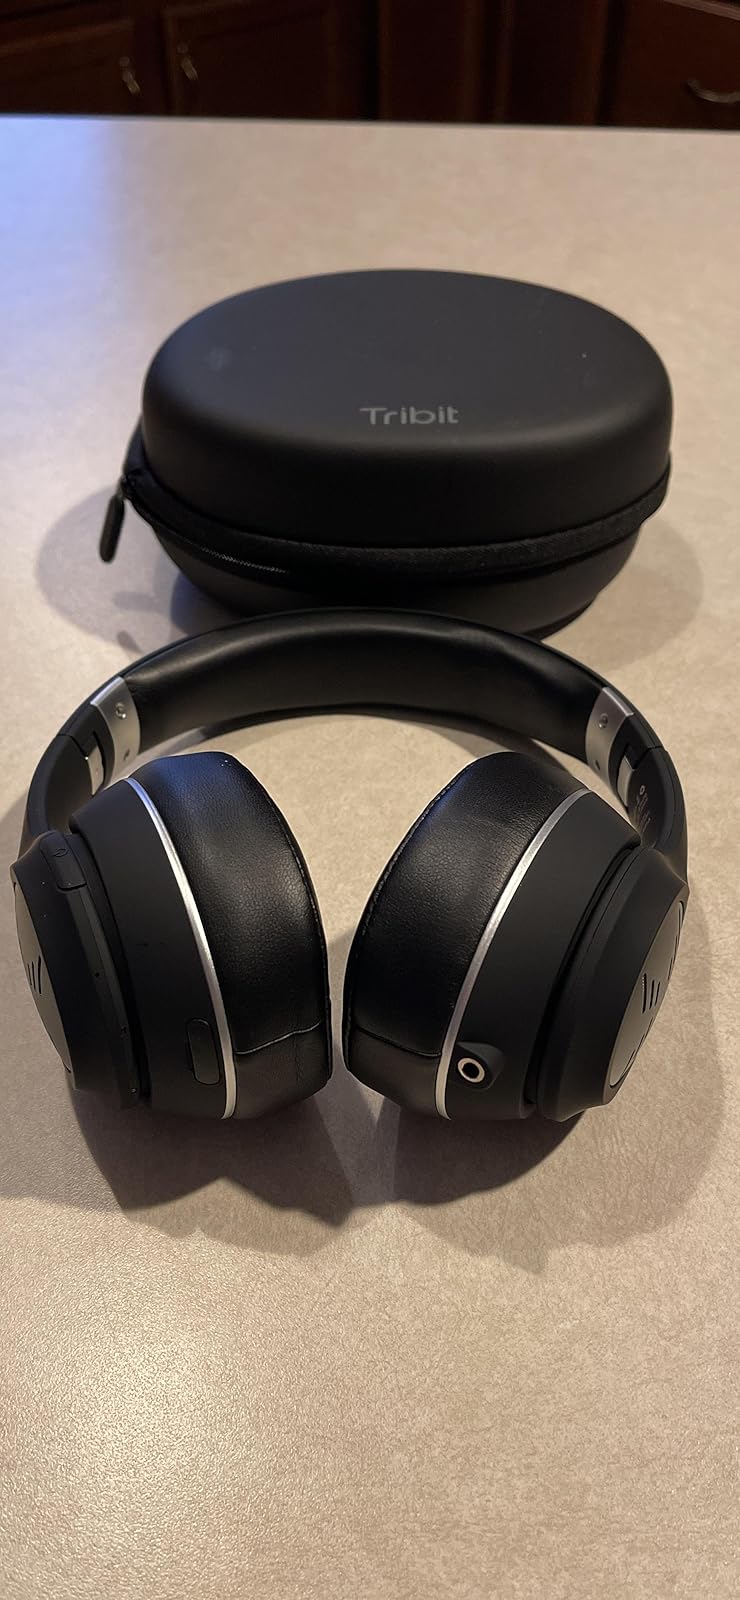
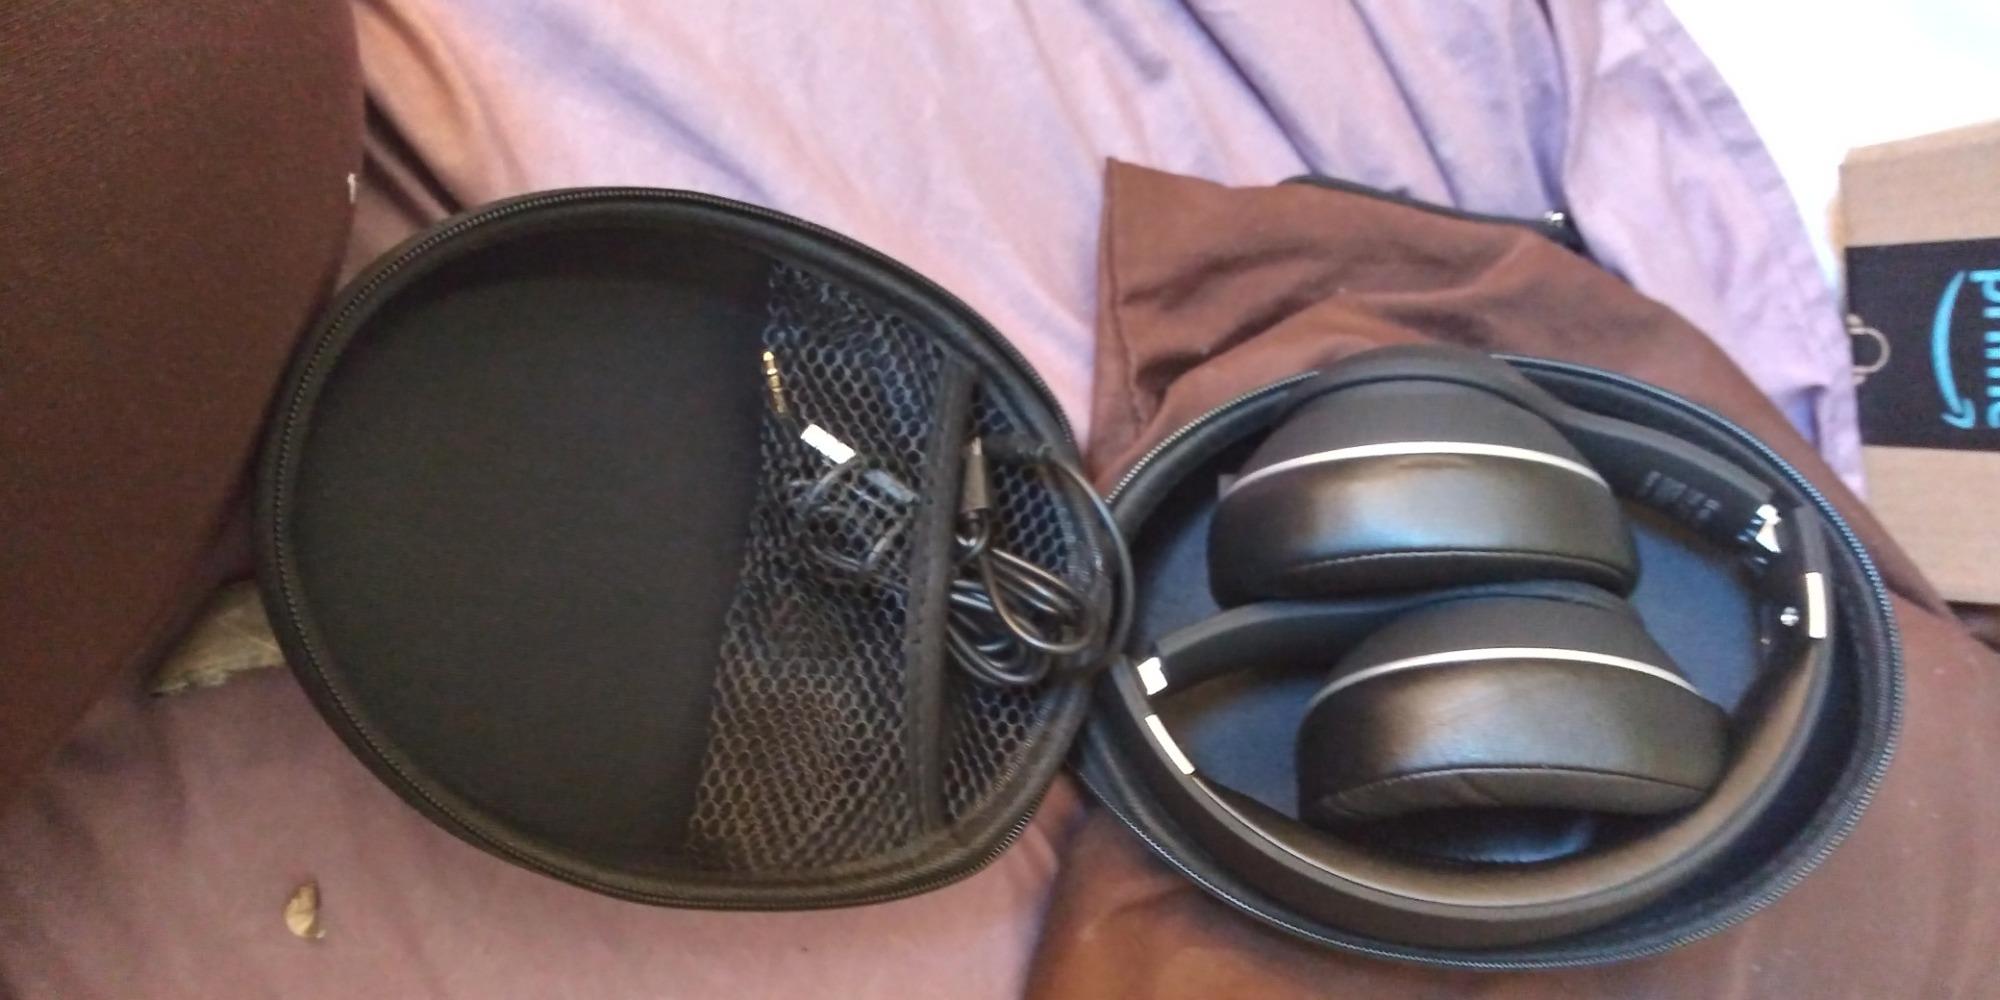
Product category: headphones
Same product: yes